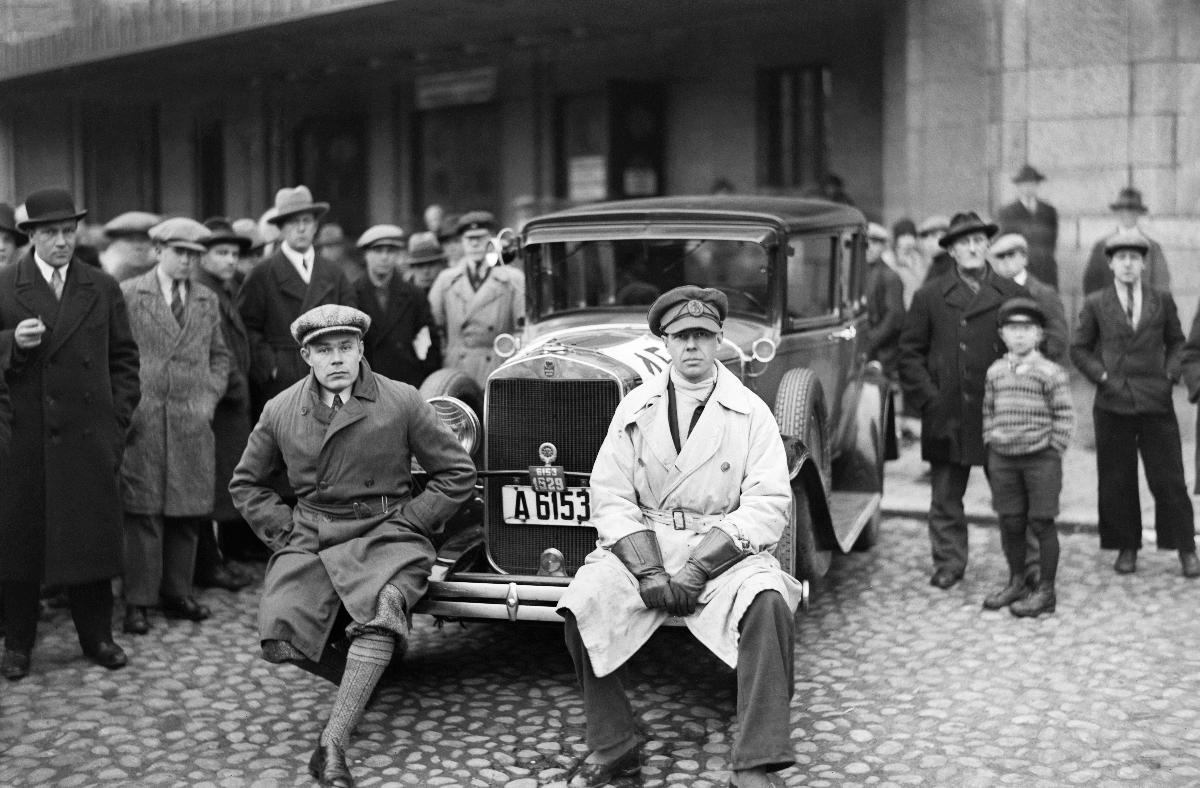
Suomen Automobiiliklubin syyskilpailut
Finlands Automobil Klubbens hösttävling; The Autumn car race of the Finnish Automobile Club
sisällön kuvaus: Suomen Automobiiliklubin syyskilpailut Helsingissä 15.11.1929. Kartanlukija Graham Paige G. Westerling ja ajaja F. Timgren, auto nro. 15. content description: The Autumn car race of the Finnish Automobile Club in Helsinki 15.11.1929. Co driver Graham Paige G. Westerling and driver F. Timgren, car nr. 15. innehållsbeskrivning: Finlands Automobil Klubbens hösttävling i Helsingfors 15.11.1929. Kartläsare Graham Paige G. Westerling och förare F. Timgren, bil nr. 15.
Kuvaaja: Sundström, Hugo, kuvaaja
Vuosi: 1929
Paikka: Suomi, Uusimaa, Helsinki
Aiheet: autot; kilpailut; kilpa-autoilijat; autoilijat; miehet; kerhot; autokerhot; HBL; cars; competitions; race drivers; motor vehicle drivers; car race; automobile clubs; racers; car drivers; drivers; men; clubs (recreational); bilar; tävlingar; racerförare; bilister; biltävlingar; chaufförer; tävlare; män; automobilklubbar; bilklubbar; klubbar (fritidsverksamhet)